Pliocene

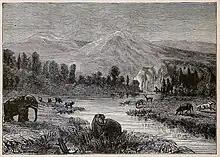
Nineteenth-century artist's impression of a Pliocene landscape

In North America, rodents, large mastodons and gomphotheres, and opossums continued successfully, while hoofed animals (ungulates) declined, with camel, deer, and horse all seeing populations recede. Three-toed horses ("Nannippus"), oreodonts, protoceratids, and chalicotheres became extinct. Borophagine dogs and "Agriotherium" became extinct, but other carnivores including the weasel family diversified, and dogs and short-faced bears did well. Ground sloths, huge glyptodonts, and armadillos came north with the formation of the Isthmus of Panama. The latitudinal diversity gradient among terrestrial North American mammals became established during this epoch some time after 4 Ma.